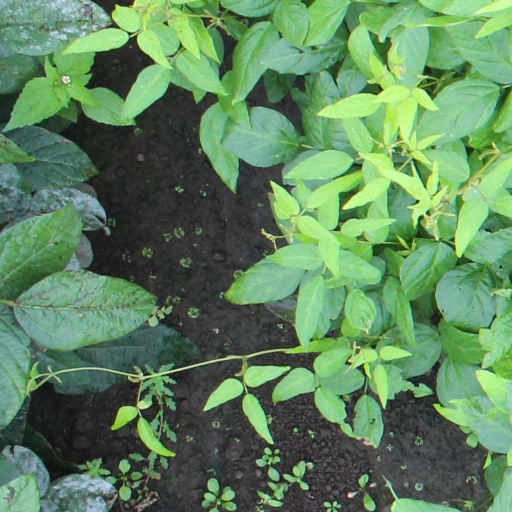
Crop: soybean